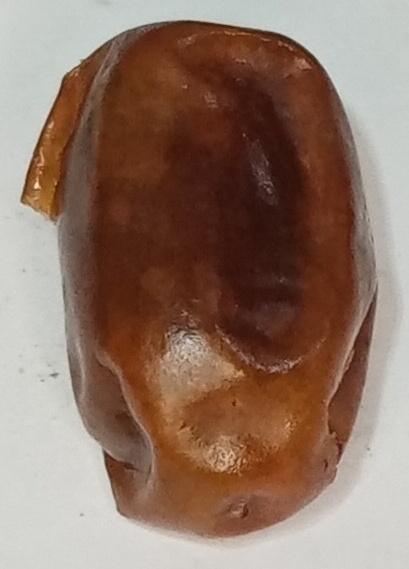
Variety: fasli-toto
Size: large
Grade: grade-1